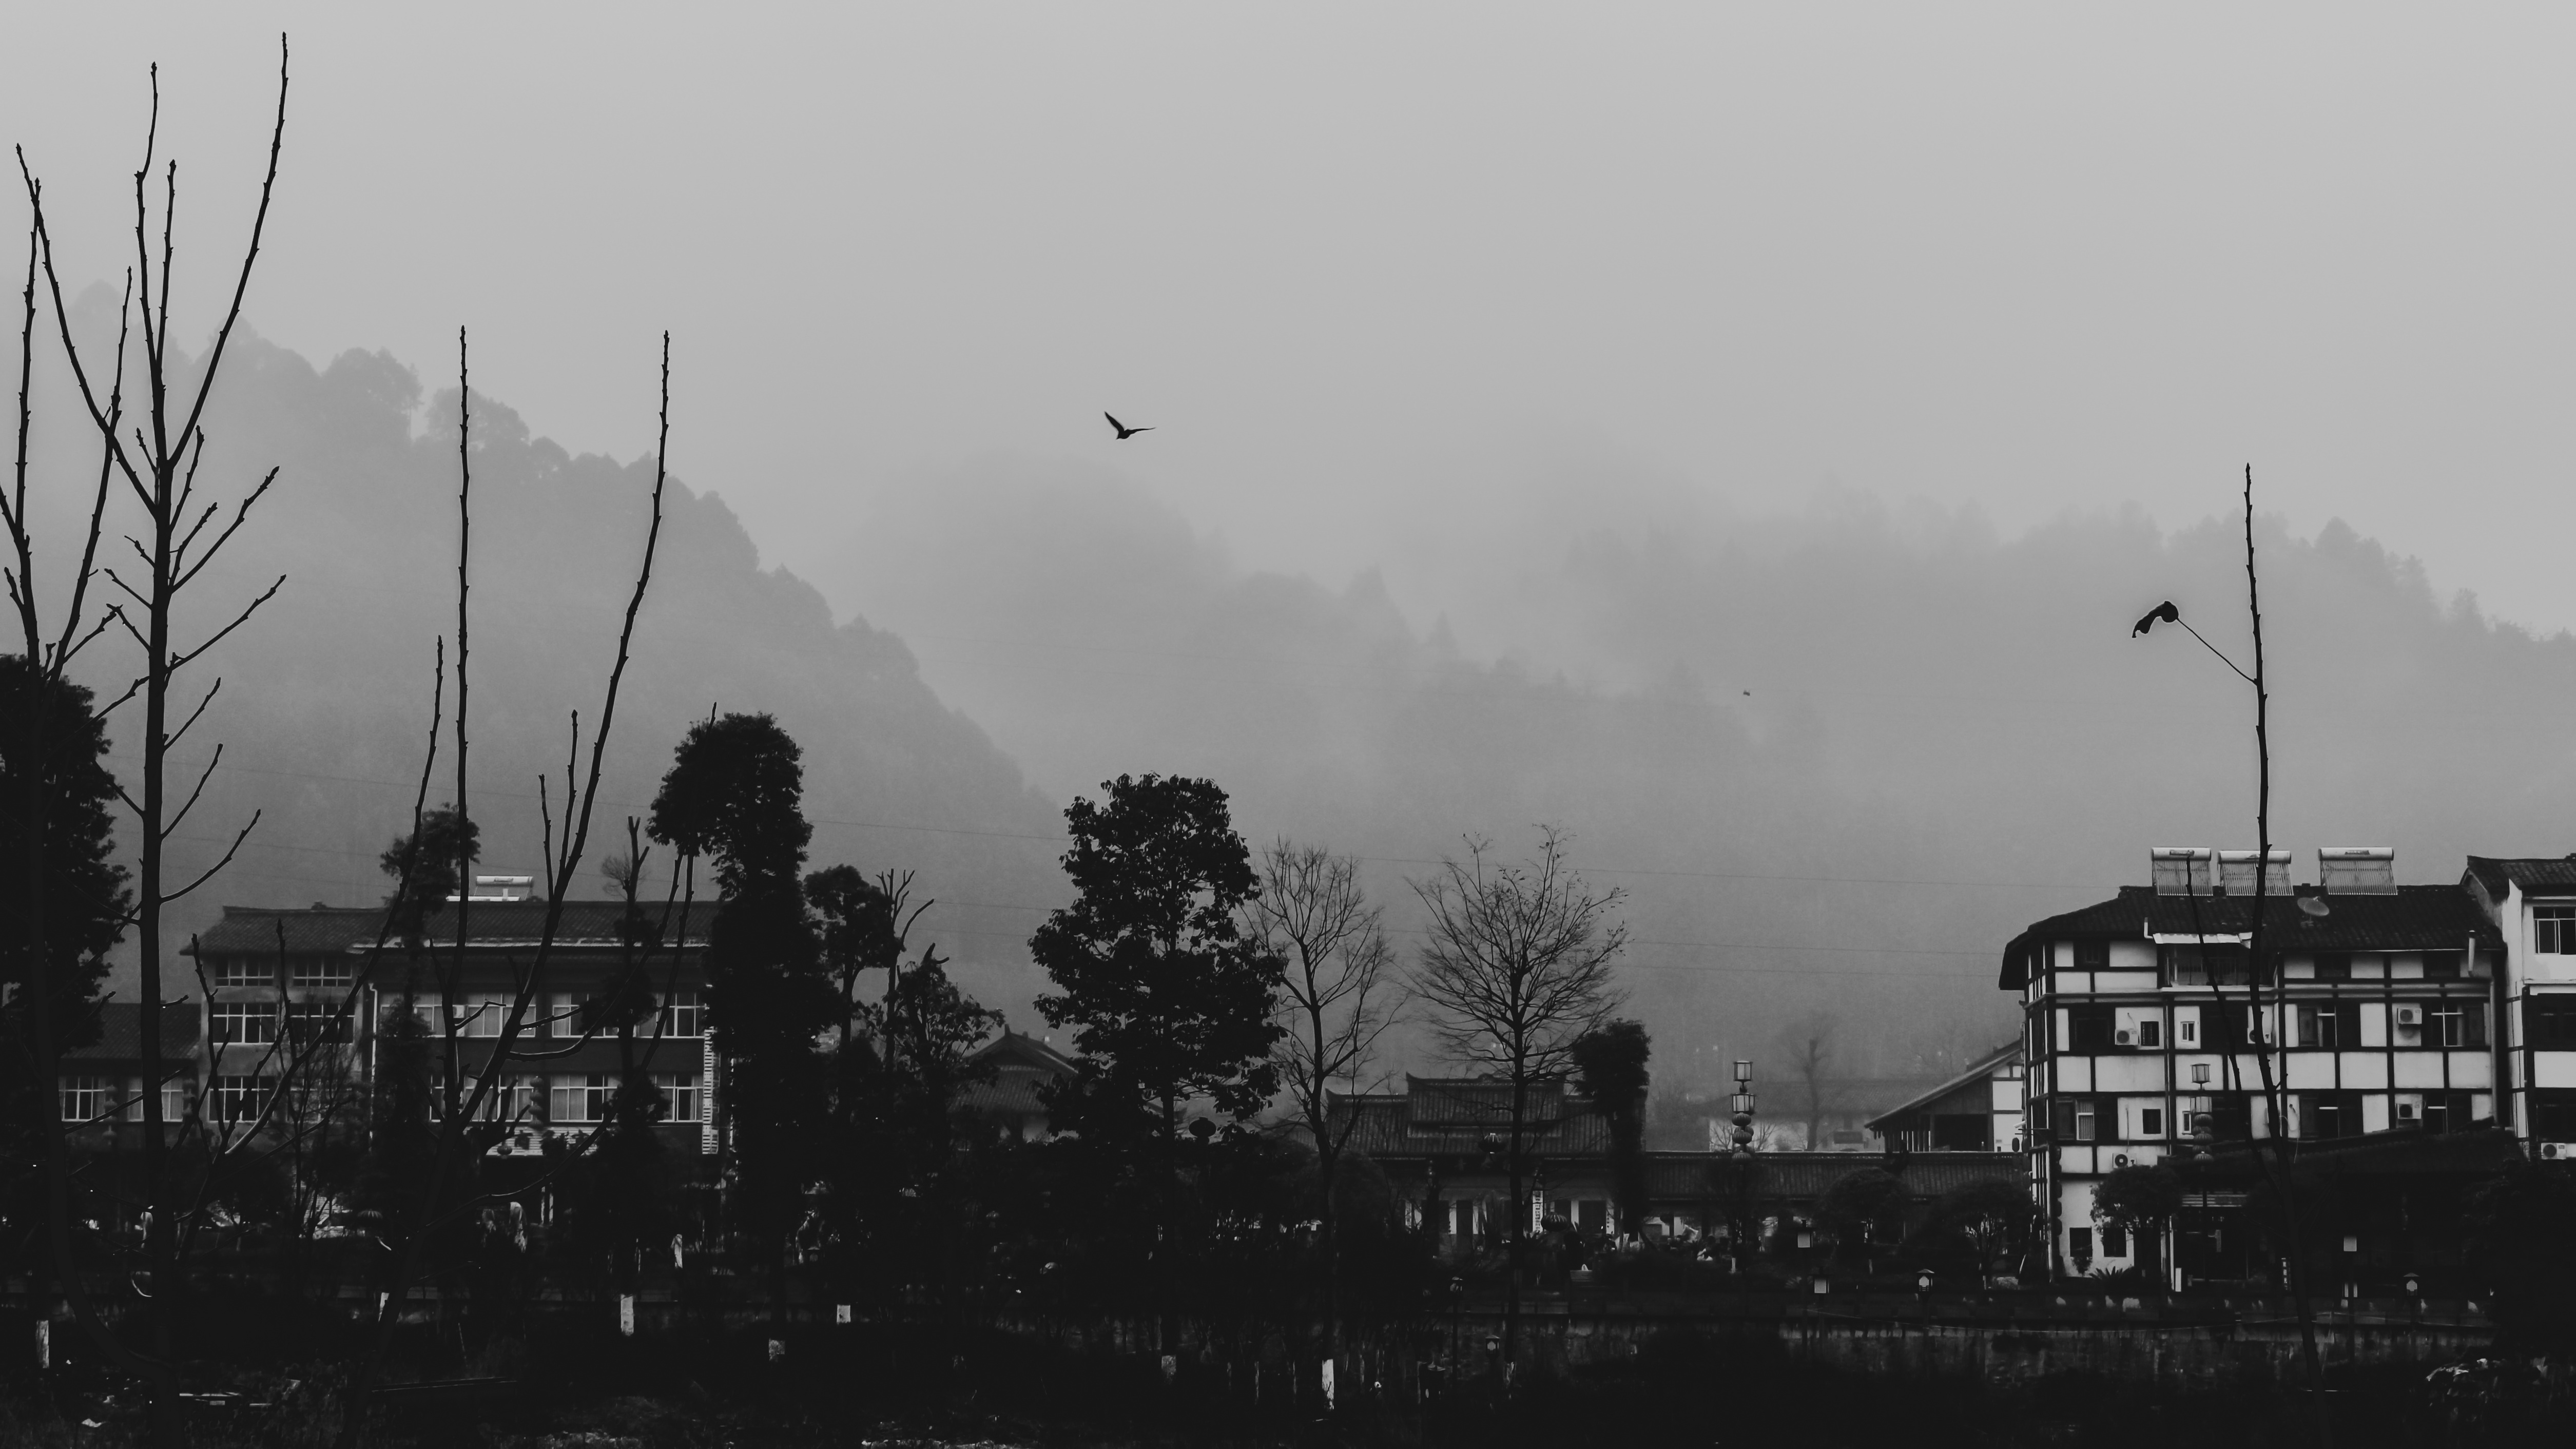
black and white, fog, skyline, morning, city, cityscape, dusk, weather, haze, monochrome, monochrome photography, atmospheric phenomenon, atmosphere of earth